Wisconsin Territorial Centennial half dollar

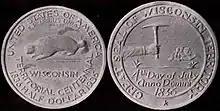
Parsons's models for the half dollar

In April 1936, with the bill still before Congress, the Wisconsin Centennial Commission selected David Parsons, a local art student, to design the coin, dictating that the seal of the Wisconsin Territory be used for one side, and a badger for the other. The models were poorly executed and in very high relief; they were rejected by the Bureau of the Mint. The Commission asked for the name of a suitable artist, and the Treasury Department referred the issue to the Commission of Fine Arts (CFA), which then recruited New York sculptor Benjamin Hawkins. The CFA was charged by a 1921 executive order by President Harding with rendering advisory opinions on public artworks, including coins.